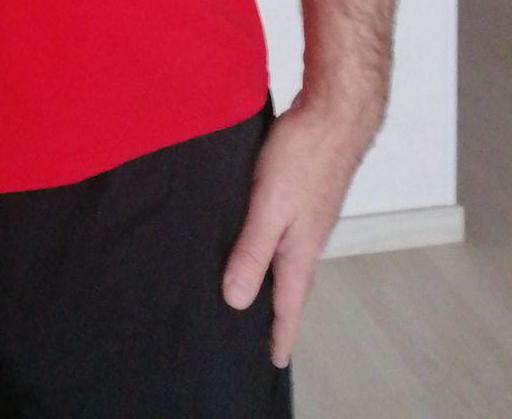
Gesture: no_gesture